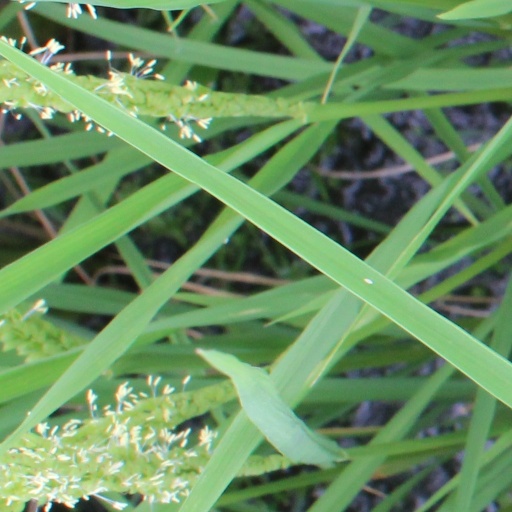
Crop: rice